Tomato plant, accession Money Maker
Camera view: tilt-top (135 deg); turntable rotation: 120 degrees
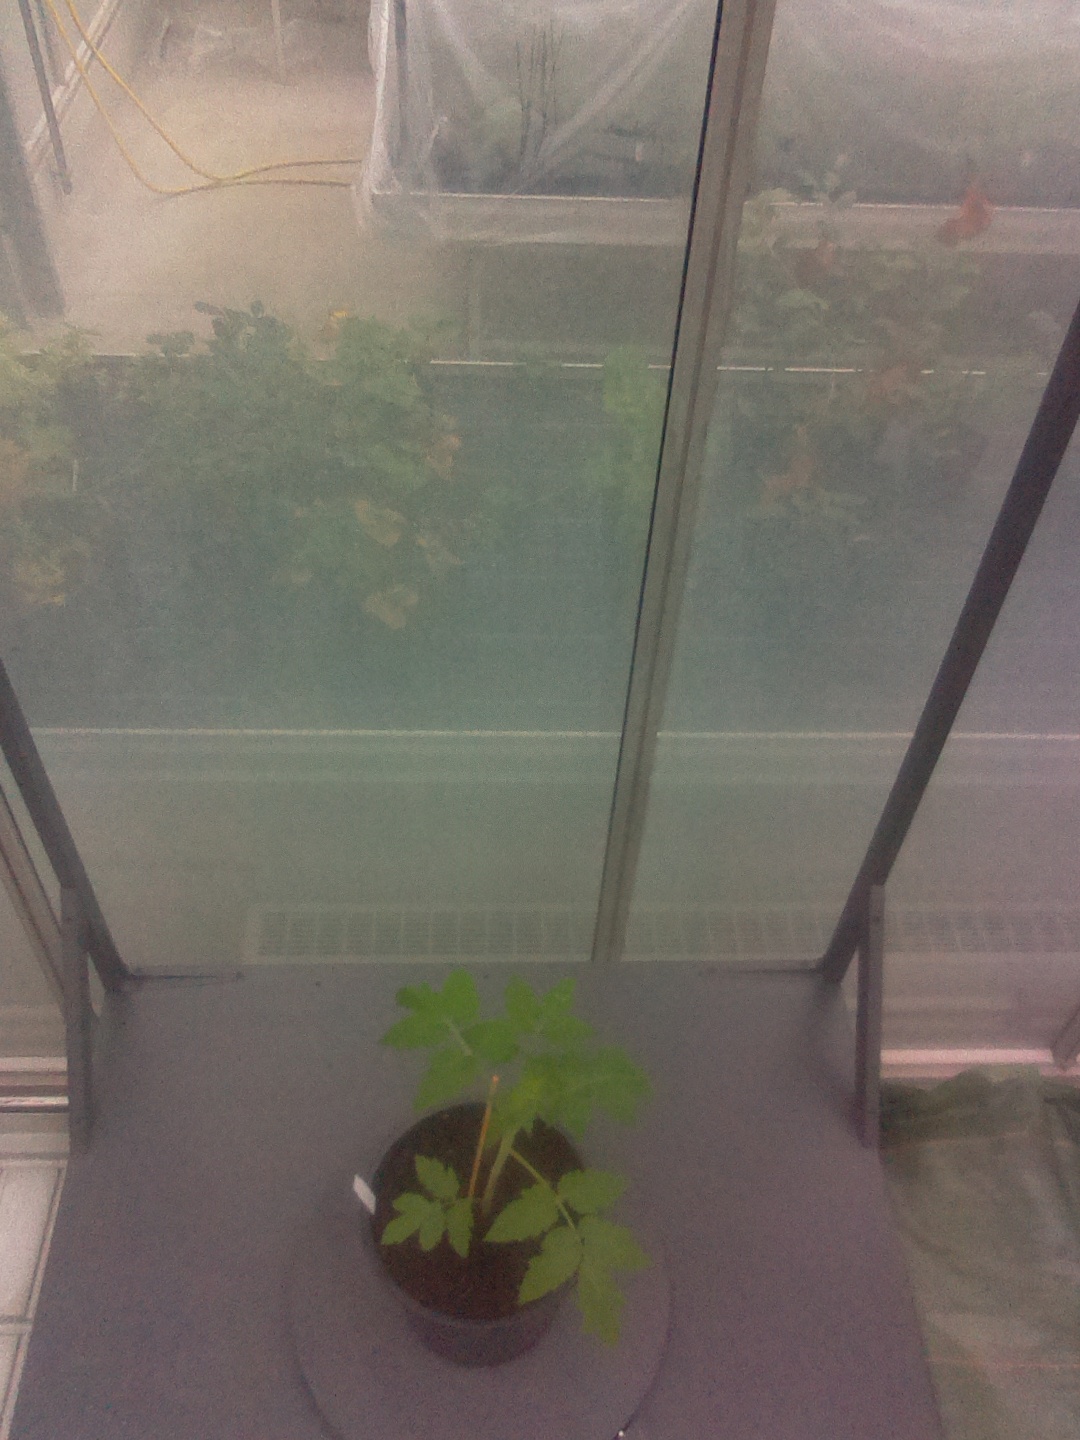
BBCH growth stage 13: 6 of true leaves visible